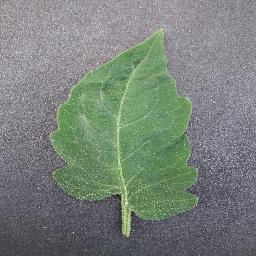
Label: Tomato___healthy